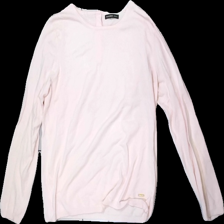
View: front
Type: Sweater
Category: Ladies
Brand: Mango
Colors: Pink
Material: 100% viscose
Cut: Regular, C-collar
Season: All
Damage: Pilling around armpits
Damage location: top left
Price range: <50
Recommended usage: Export